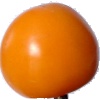
Label: yellow_tomato